LightSail

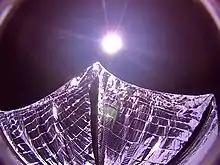
LightSail 1 with deployed solar sails, 8 June 2015.

A preliminary technology demonstrator spacecraft, LightSail 1 (formerly LightSail-A), was launched as a secondary payload aboard a United Launch Alliance Atlas V launch vehicle at 15:05 UTC on 20 May 2015 from Cape Canaveral Air Force Station, Florida. The mission delivered the satellite to an orbit where atmospheric drag was greater than the force exerted by solar radiation pressure.